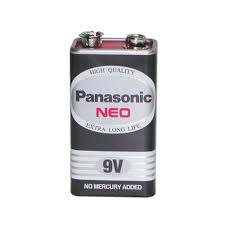
Waste category: battery